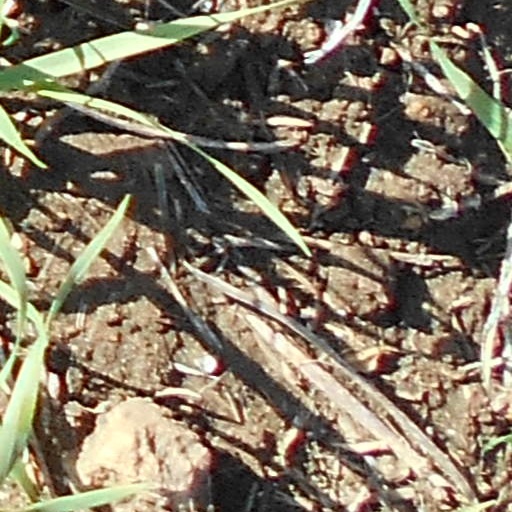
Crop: wheat